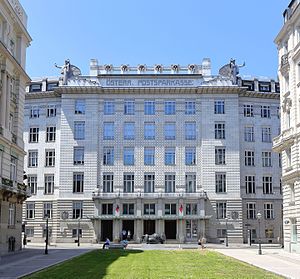
Otto Wagner / Galleri
Otto Koloman Wagner er en østrigsk arkitekt, arkitekturteoretiker og byplanlægger. Hans bygninger i jugendstil, hans universitære evner og hans værker om byplanlægning gjorde ham verdensberømt i 1890'erne.